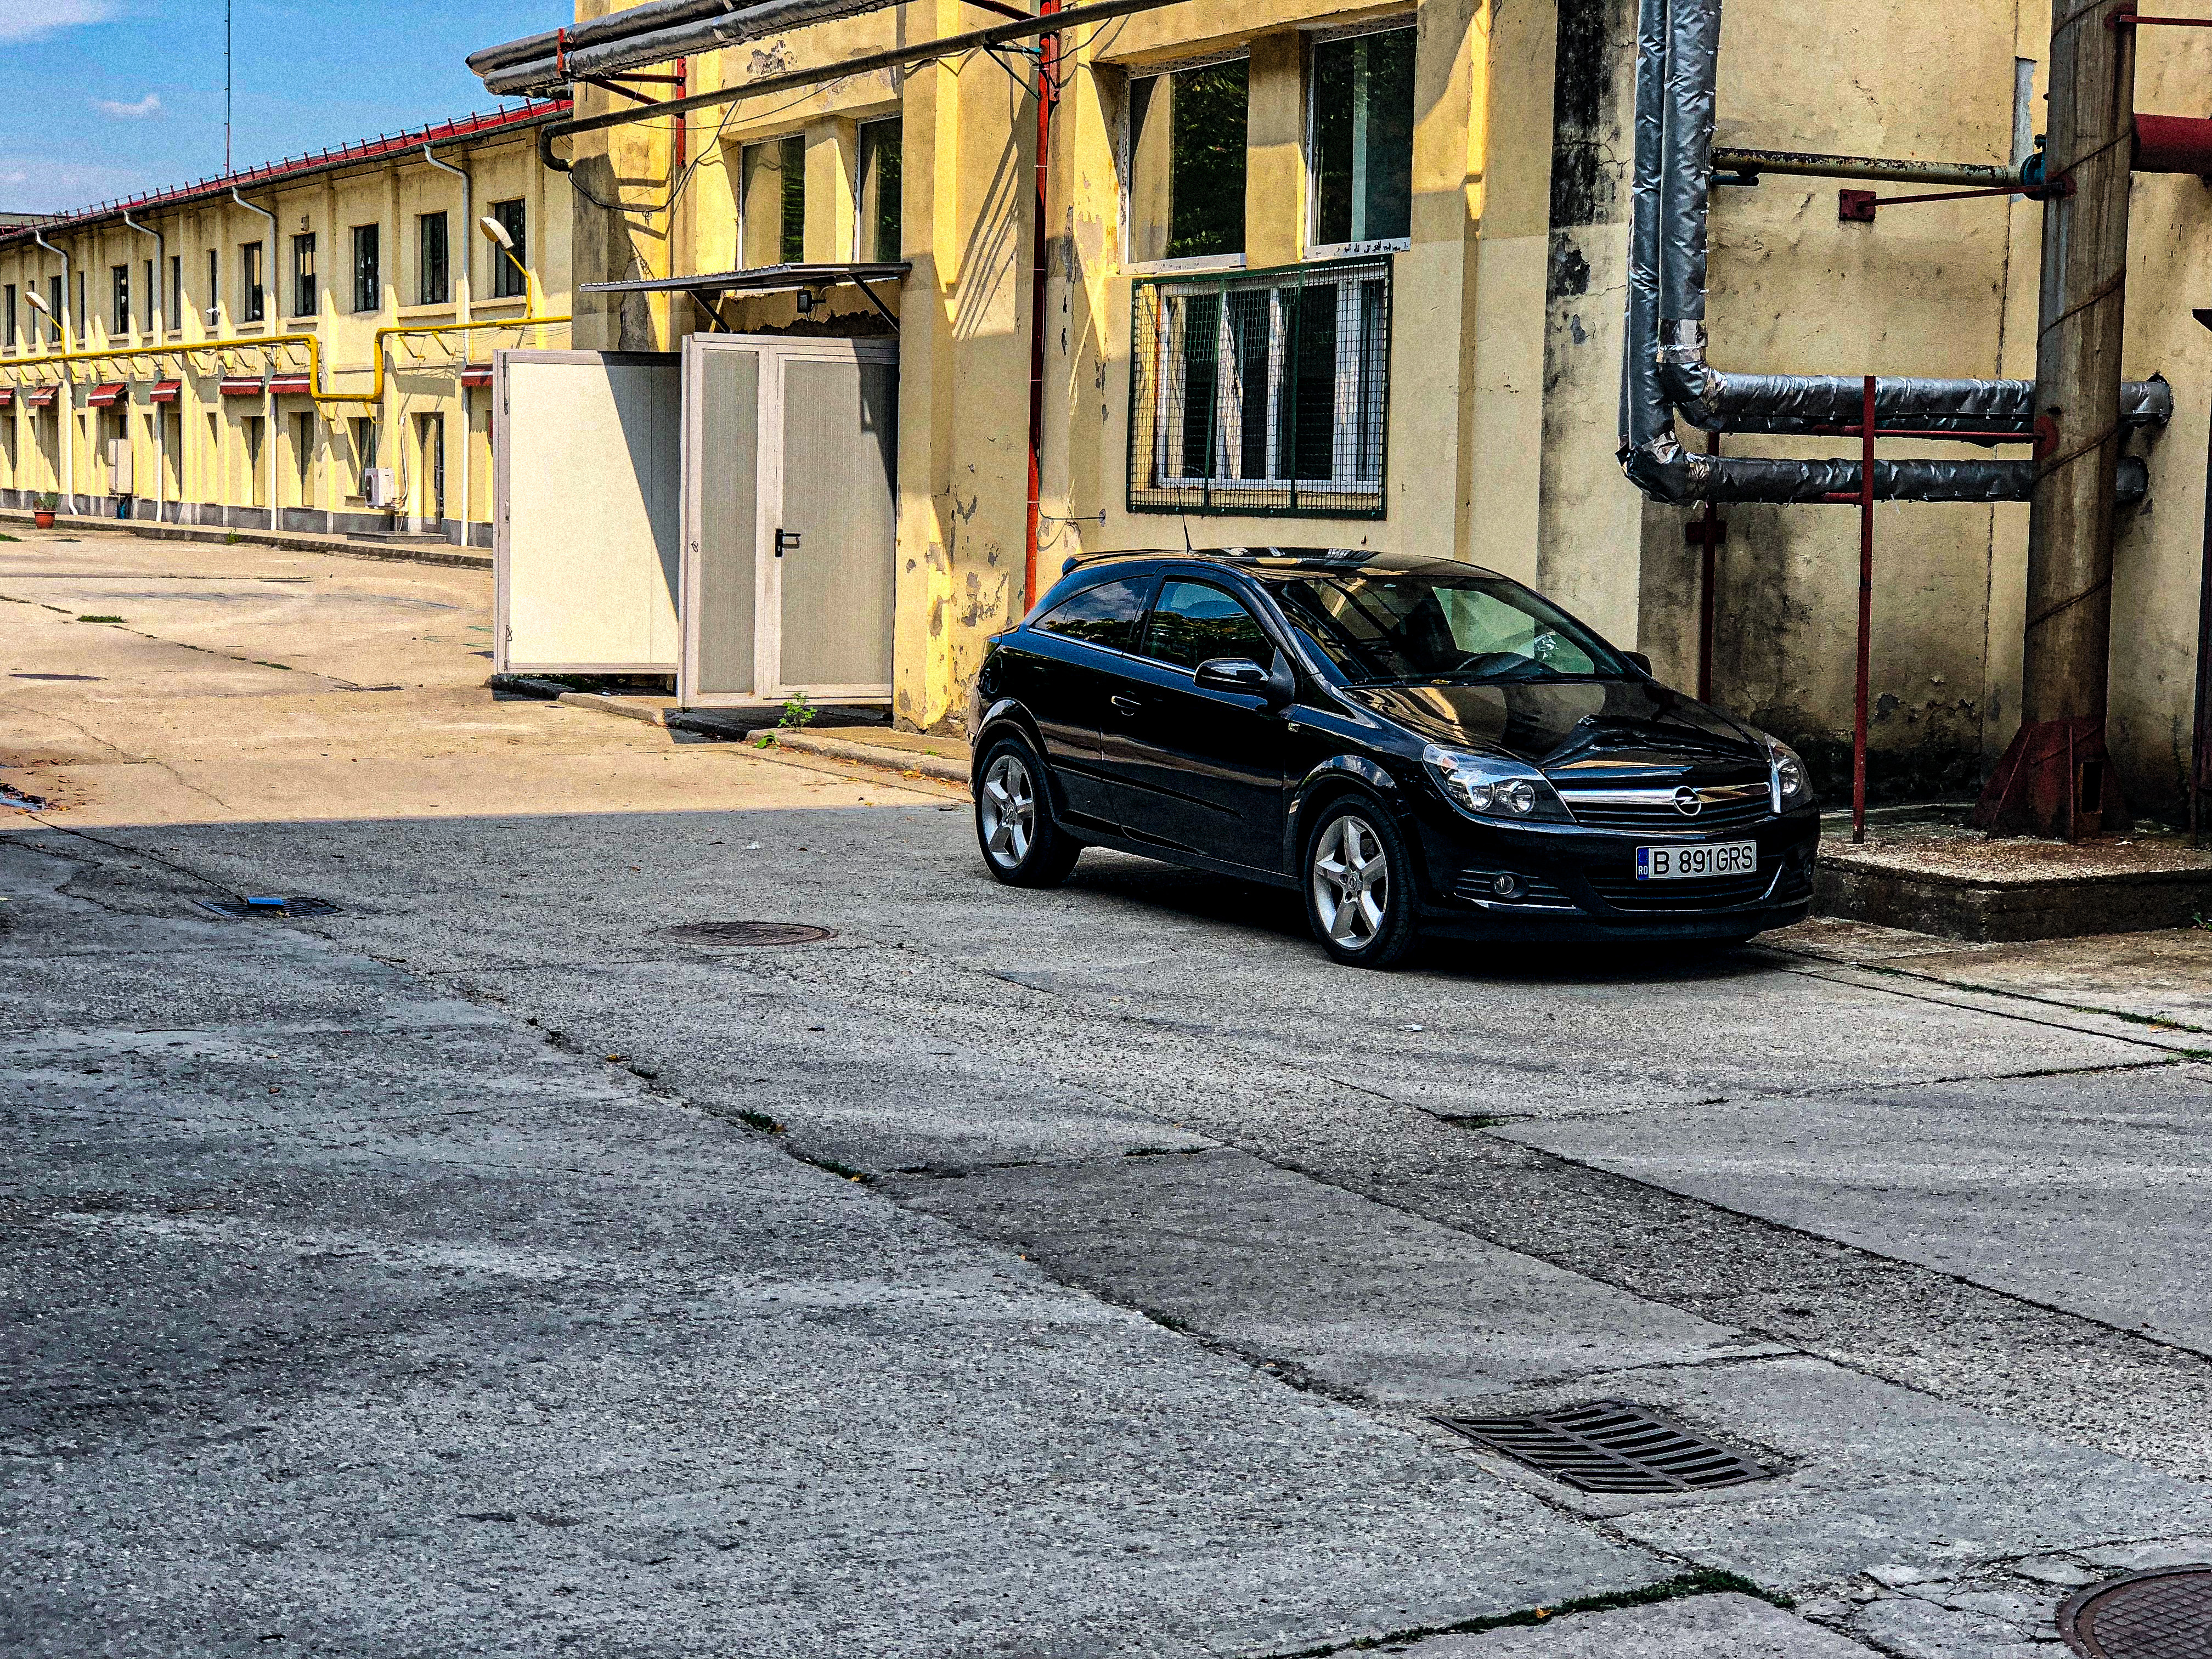
car, land vehicle, vehicle, luxury vehicle, automotive design, transport, family car, compact car, personal luxury car, rim, asphalt, wheel, mid size car, automotive wheel system, city car, street, hatchback, Tints and shades, road surface, road, subcompact car, sedan, executive car, mercedes benz, sports sedan, parking, compact mpv